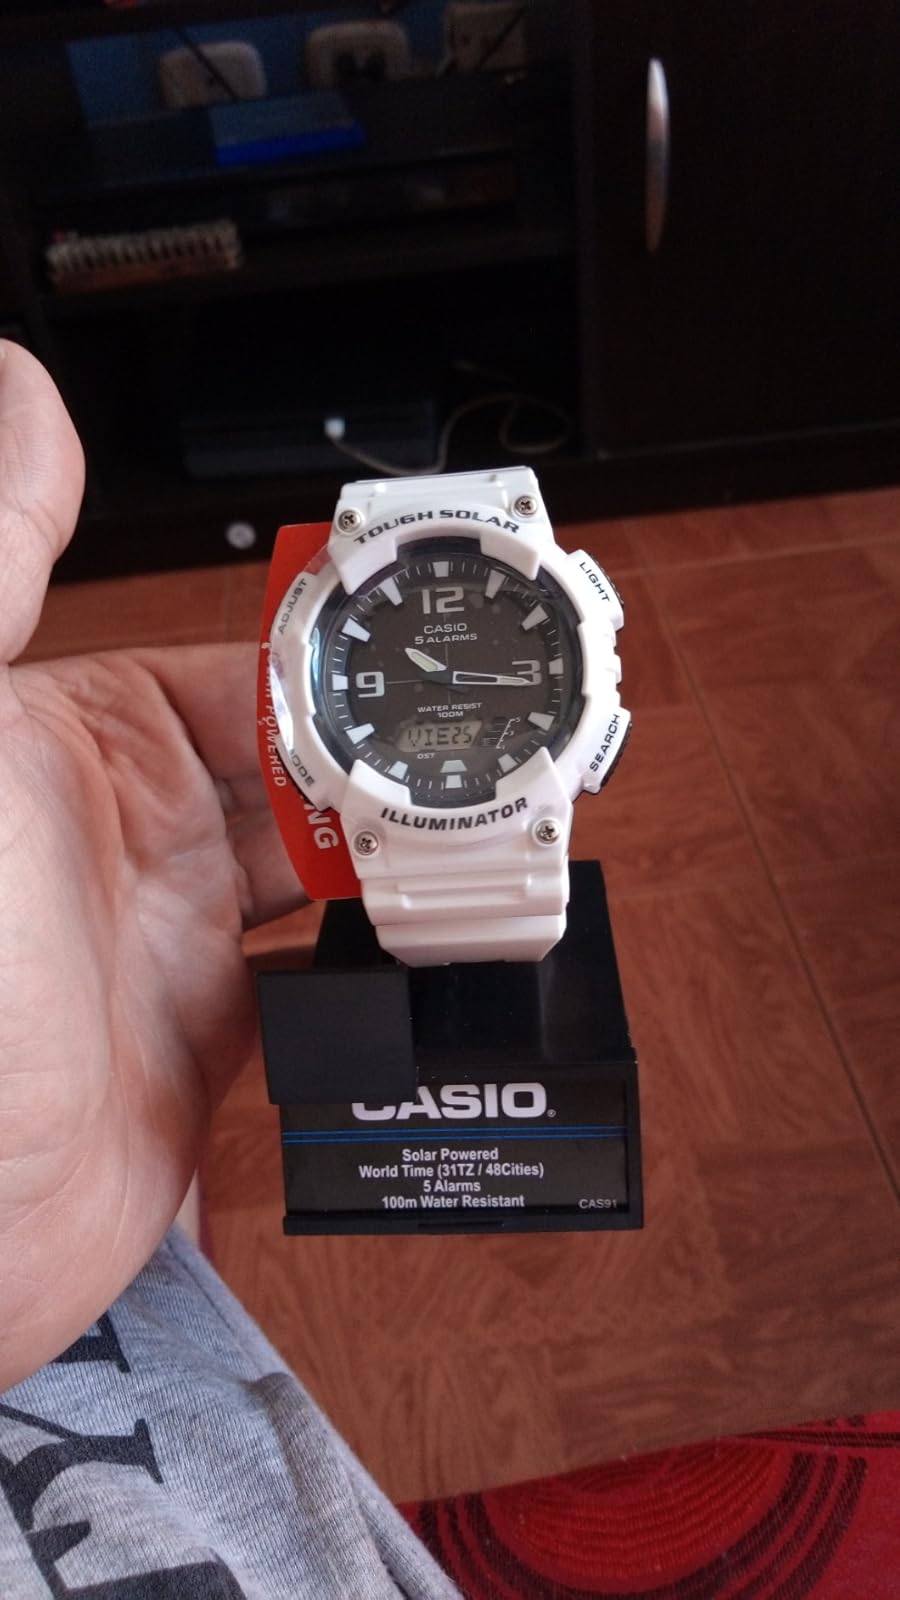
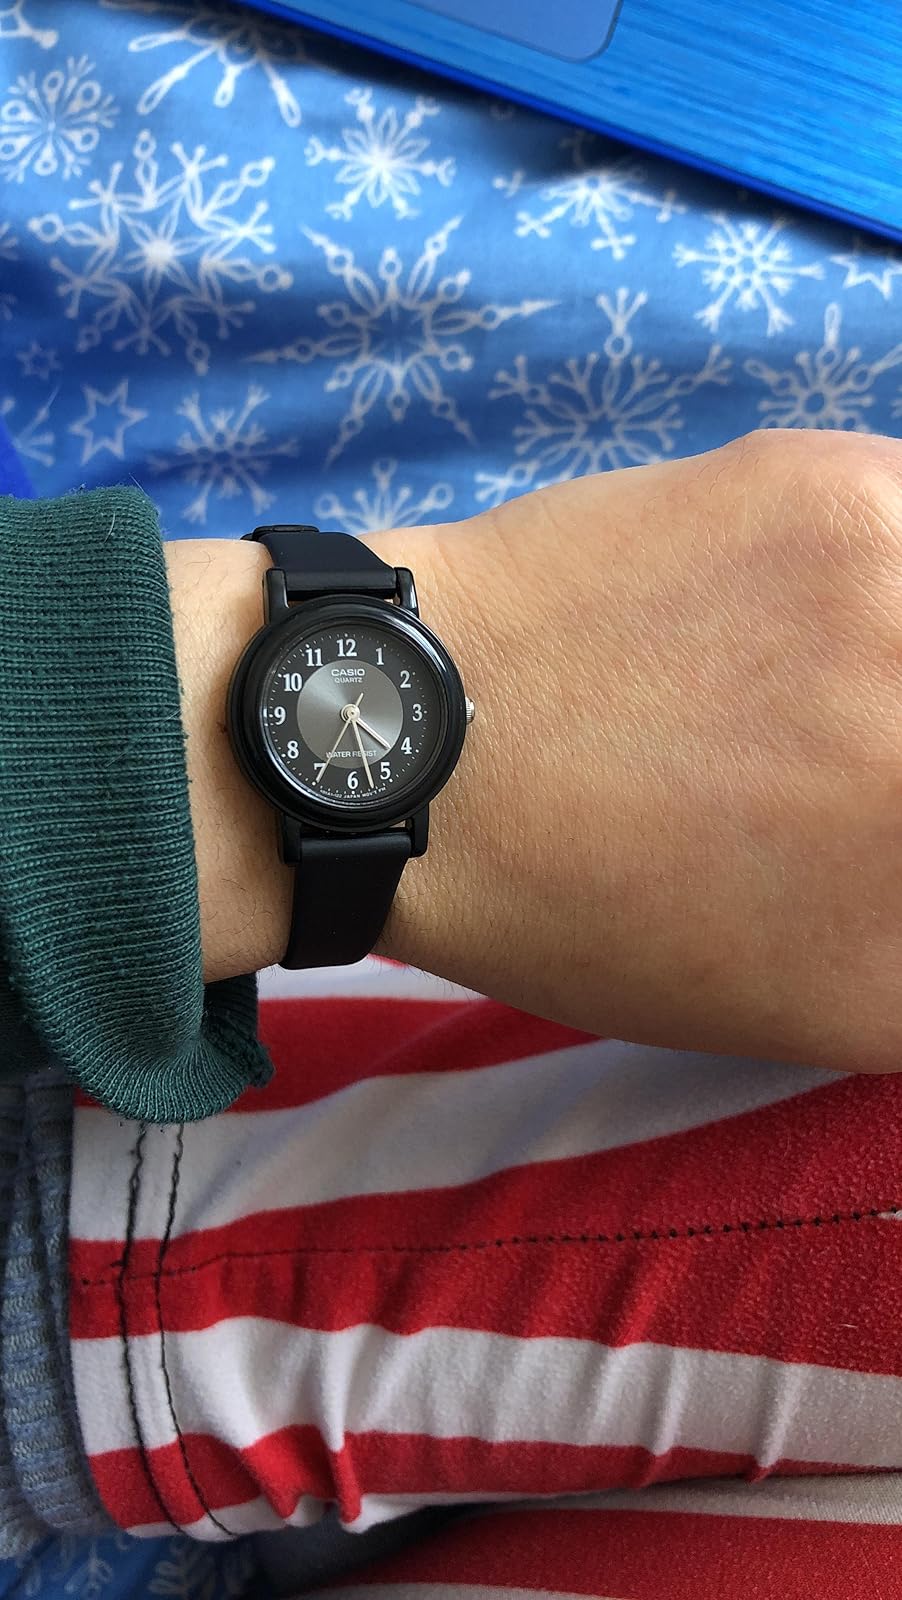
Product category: accessories_watch
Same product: no